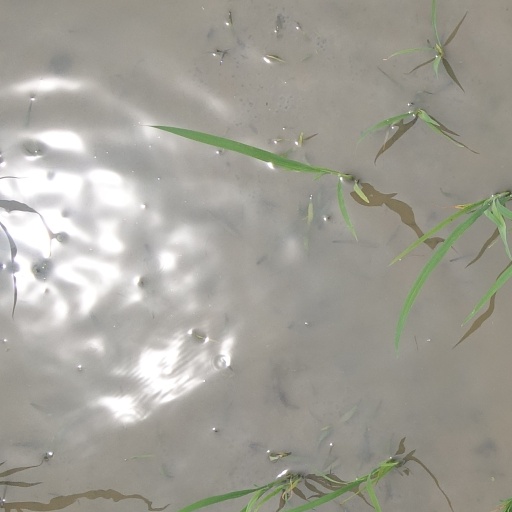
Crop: rice